Florentine Renaissance art

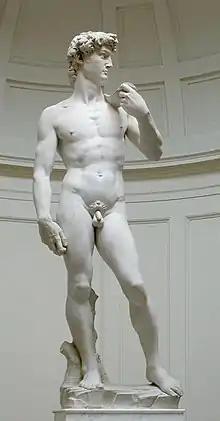
Michelangelo, "David"

One of the most significant works from this period is the Chapel of the Cardinal of Portugal at San Miniato al Monte, a celebration of James of Portugal, who died in Florence in 1458, and his royal household. The chapel is an example of the typical taste of mid–15th-century Florence, characterised by a diversity of materials, techniques, methods of expression and cultural references. Together, they create an elegant, finely staged effect. The architecture is in the form of a Greek cross, with each arm featuring a different decoration. The whole is unified by a continuous frieze featuring the Portuguese royal arms and by the use of porphyry and serpentine coating. All surfaces are decorated, from the cosmatesque pavement to the cloister-arched vault with "terrecotte invetriate" by Luca della Robbia.